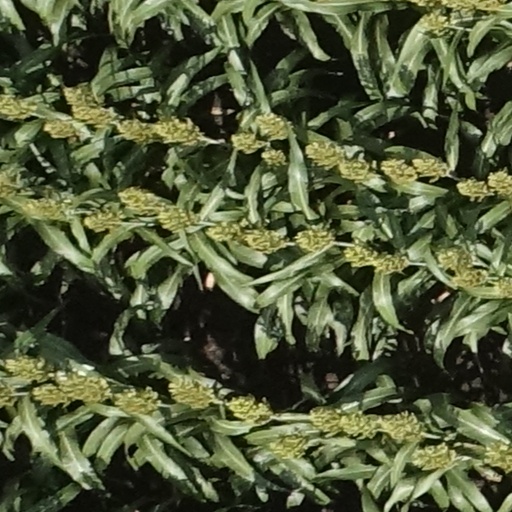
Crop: sorghum